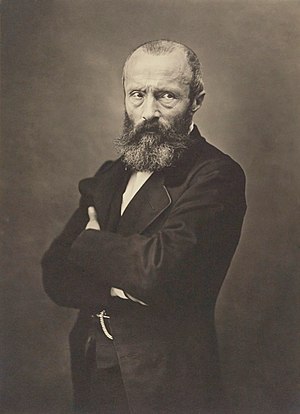
Théophile Thoré-Bürger
Théophile Thoré-Bürger. Fotograferet af Nadar (c.1865)
Étienne-Joseph-Théophile Thoré var en fransk journalist og kunstkritiker. Han er i dag bedst husket for at have genopdaget den nederlandske maler Johannes Vermeer, såvel som vigtige værker af andre store kunstnere.